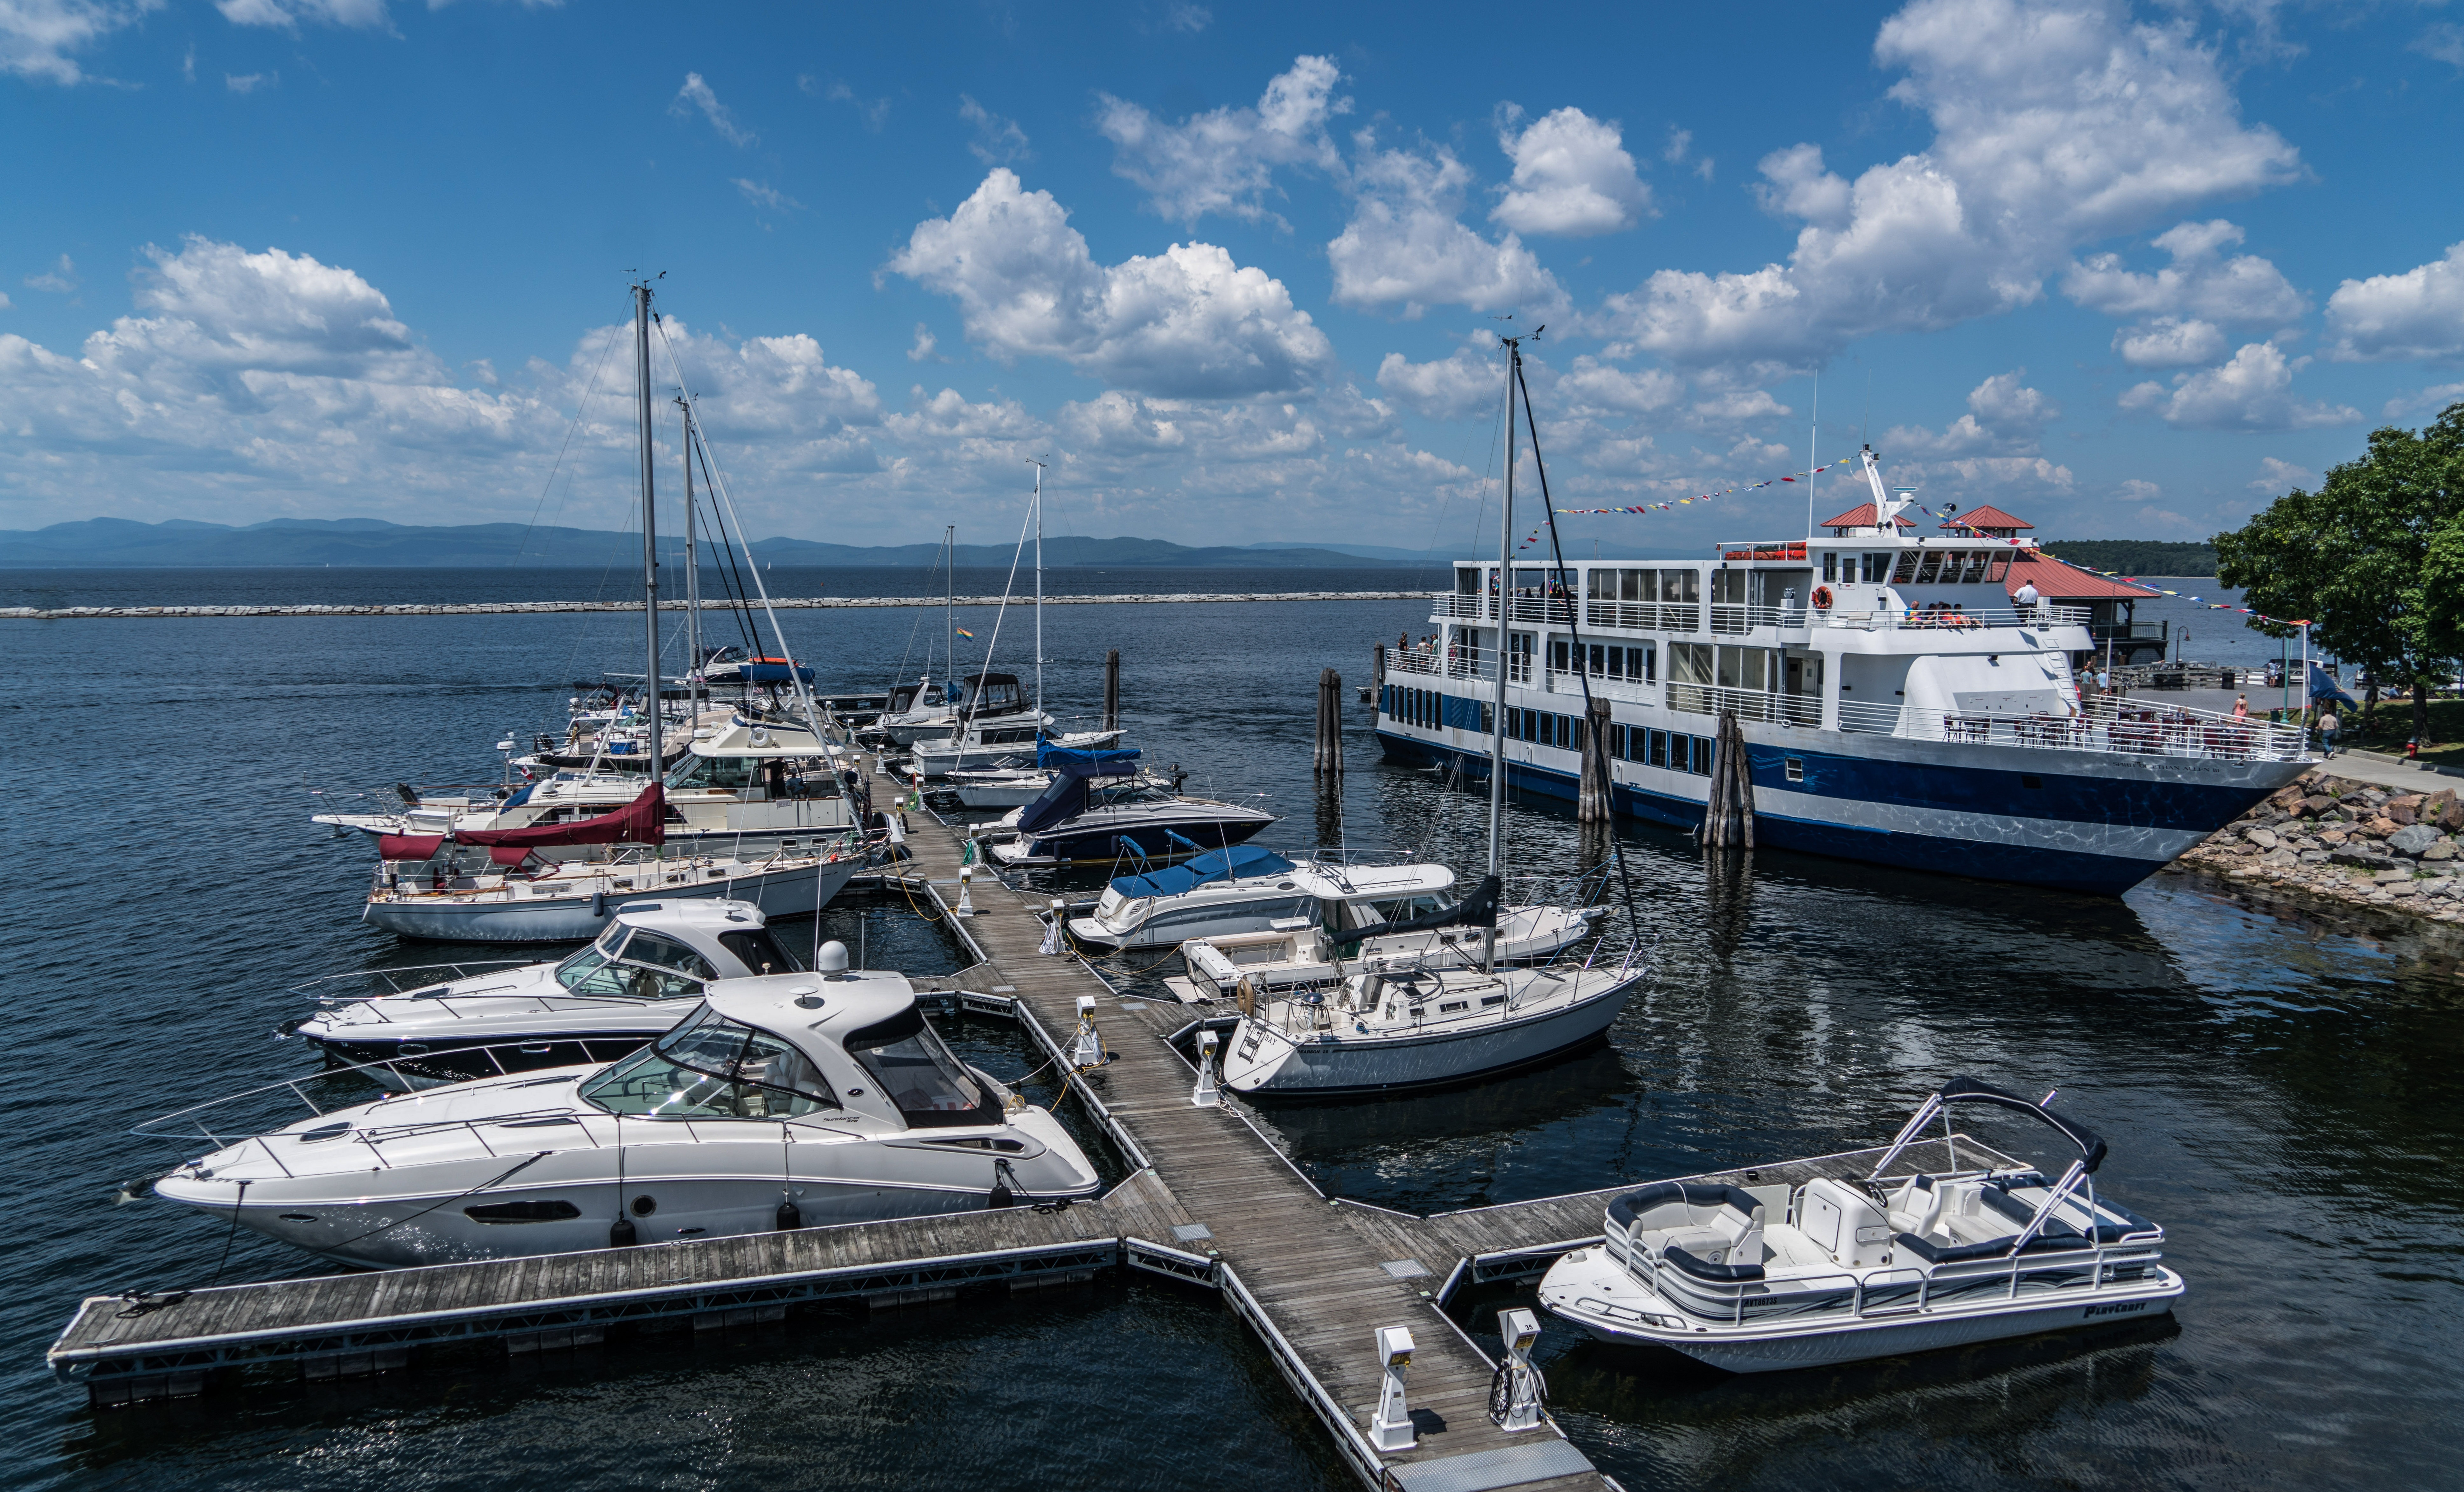
sea, coast, water, nature, outdoor, dock, sky, boat, ship, vehicle, scenic, yacht, peaceful, bay, harbor, marina, port, waterfront, cloudscape, england, sunny, clouds, boats, new, channel, watercraft, vermont, burlington, motor ship, passenger ship, luxury yacht, freight transport, lake champlain